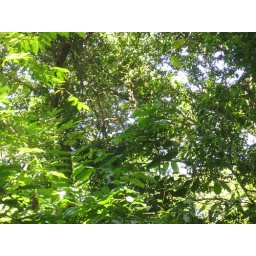
white faced monkey in tree